Michel Martin

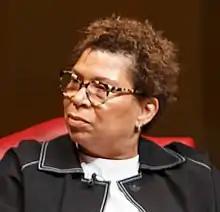
Martin in 2020 at the National Book Festival

Michel McQueen Martin is an American journalist and correspondent for National Public Radio and WNET. After ten years in print journalism, Martin has become best known for her radio and television news broadcasting on national topics.